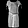
Label: Dress